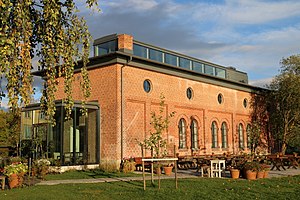
Røykenvikbanen
Den tidligere remise i Røykenvik.
Røykenvikbanen var en ca. 7 km lang sidebane fra Jaren på Gjøvikbanen til Røykenvik ved Randsfjorden i Norge. Banen blev trafikeret fra 1900 til 1957. Den blev åbnet sammen med den første del af Gjøvikbanen mellem Grefsen og Jaren og fungerede de første par år reelt som den nordligste del af Gjøvikbanen. Efter at de resterende dele af Gjøvikbanen fra Østbanestasjonen i Oslo til Grefsen og fra Jaren til Gjøvik blev åbnet i 1902, blev Røykenvikbanen en sidebane til Gjøvikbanen.